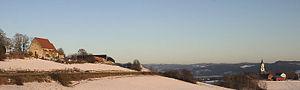
Inderøy est une municipalité située dans le comté de Nord-Trøndelag en Norvège. Inderøy se situe dans la partie intérieure du Trondheimsfjord. Elle est frontalière des municipalités de Levanger, Mosvik, Steinkjer, Verdal et Verran. La commune est principalement une communauté agricole. Elle fait partie de la région du Innherred.